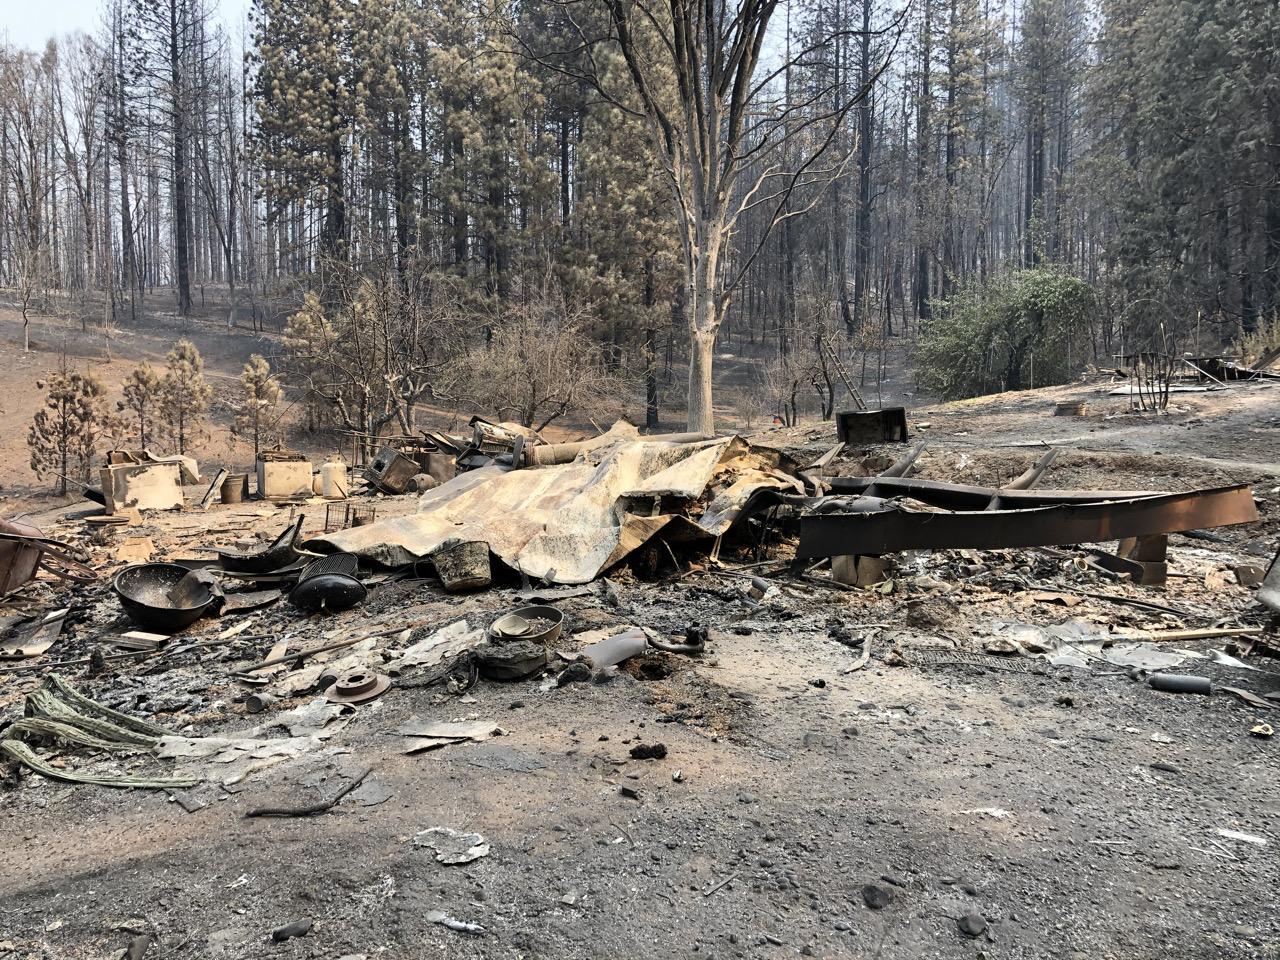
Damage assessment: destroyed